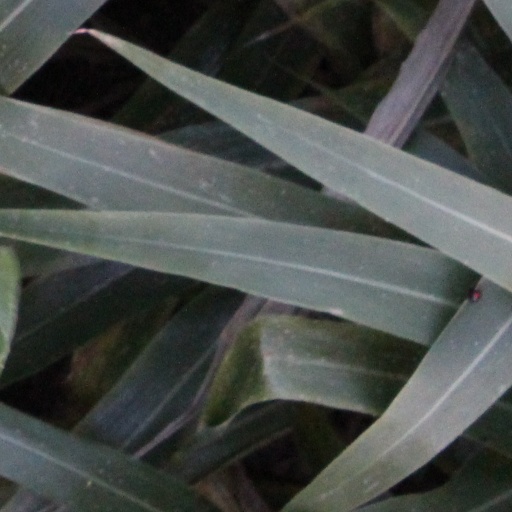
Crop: sorghum